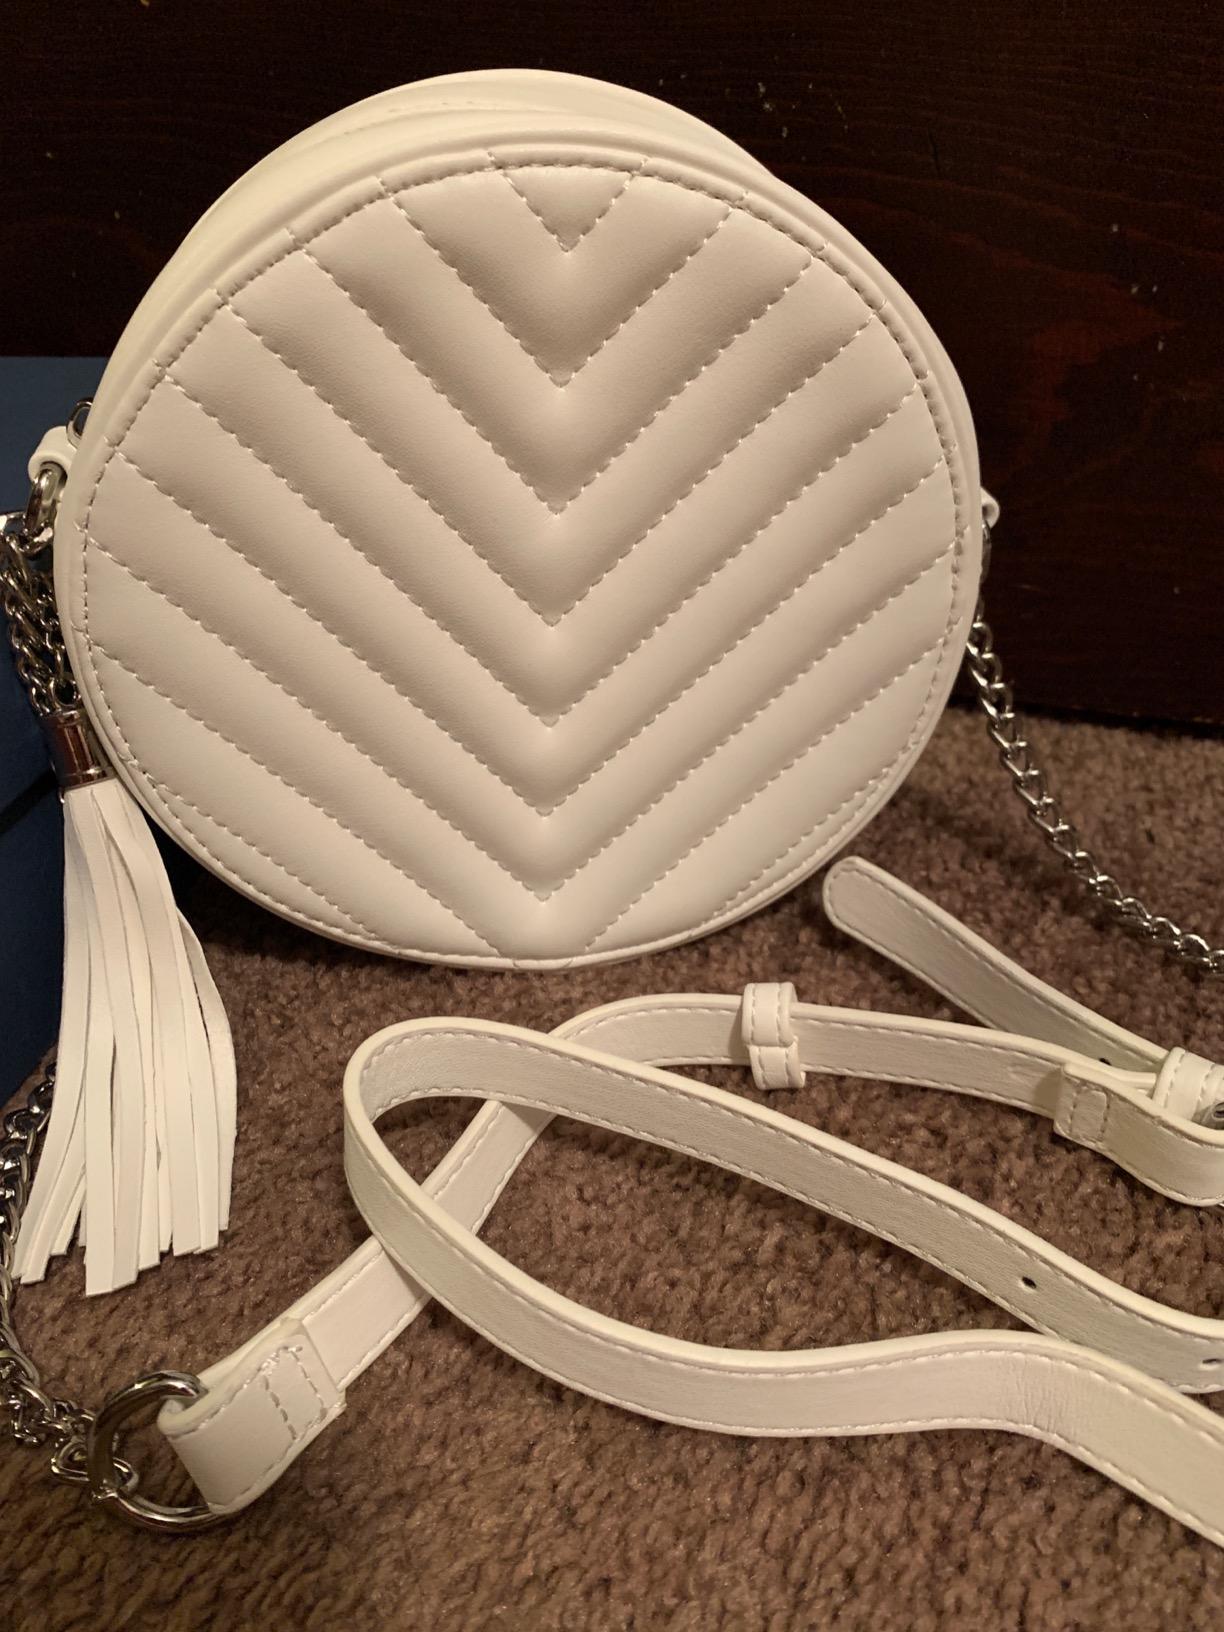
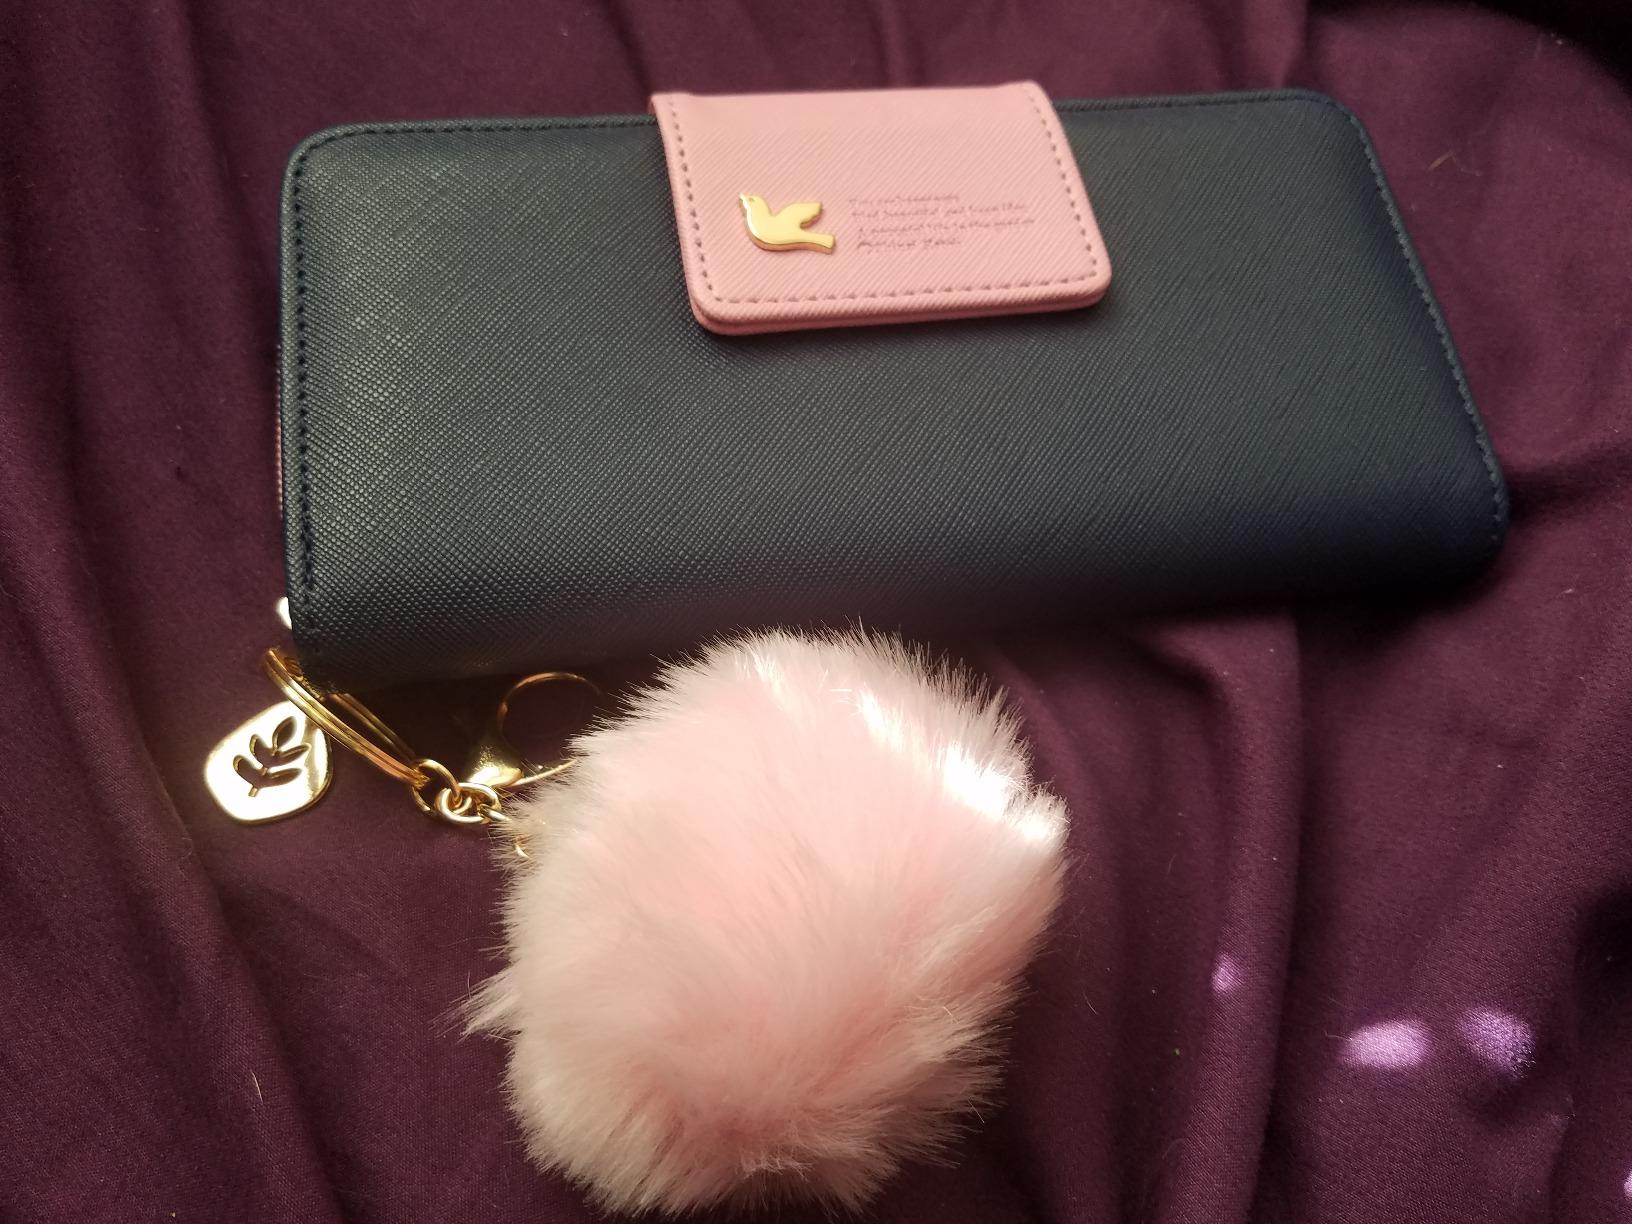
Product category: accessories_handbag
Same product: no